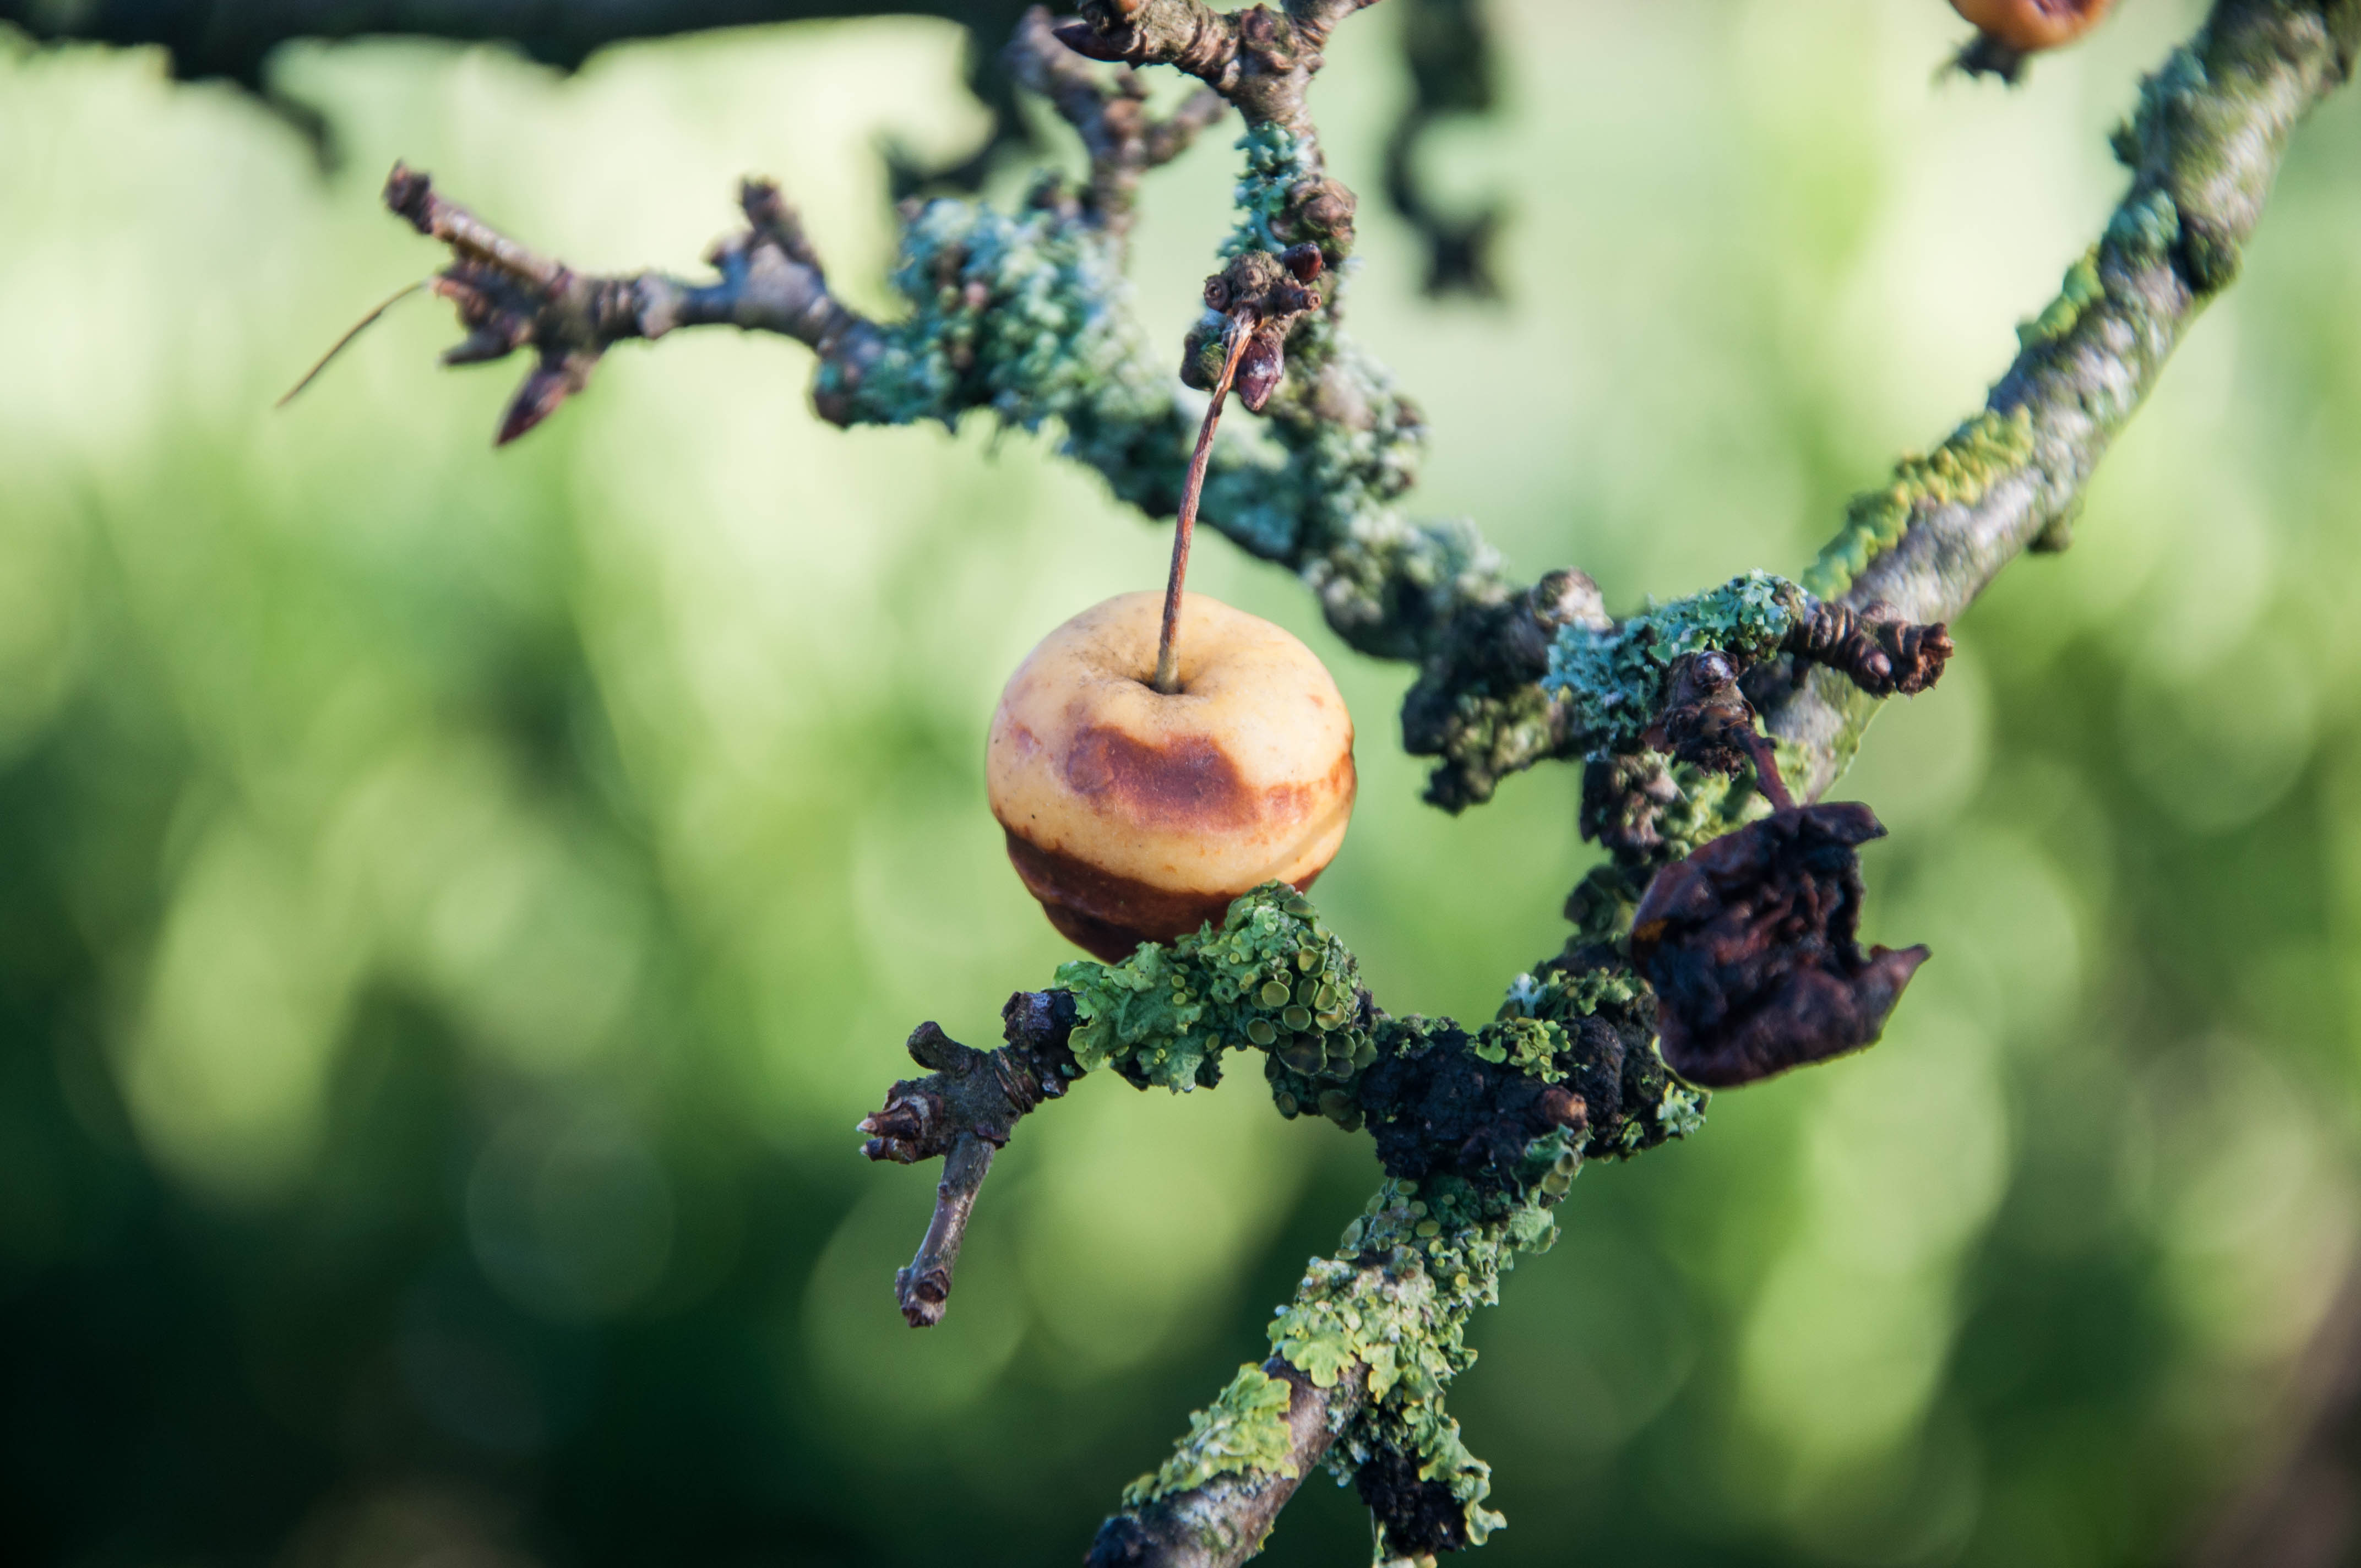
tree, nature, branch, blossom, bokeh, plant, grape, photography, fruit, berry, leaf, flower, food, spring, green, produce, macro, autumn, botany, nikon, flora, season, twig, close up, shrub, cherry, cherrytree, nikond90, northernireland, cookstown, bokah, macro photography, singlecherry, irishcherry, stockcherry, macrocherry, dyingcherry, bokahcherry, flowering plant, vitis, plant stem, woody plant, land plant, grapevine family